Seton Hall Pirates men's soccer

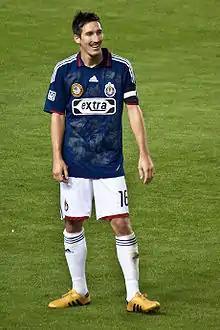
Sacha Kljestan holds the program record for most penalty kick goals and assists by a Seton Hall player.

Seton Hall has appeared in 13 NCAA Tournaments. Their most recent performance came in 2022. Their combined NCAA record is 8–13–0.